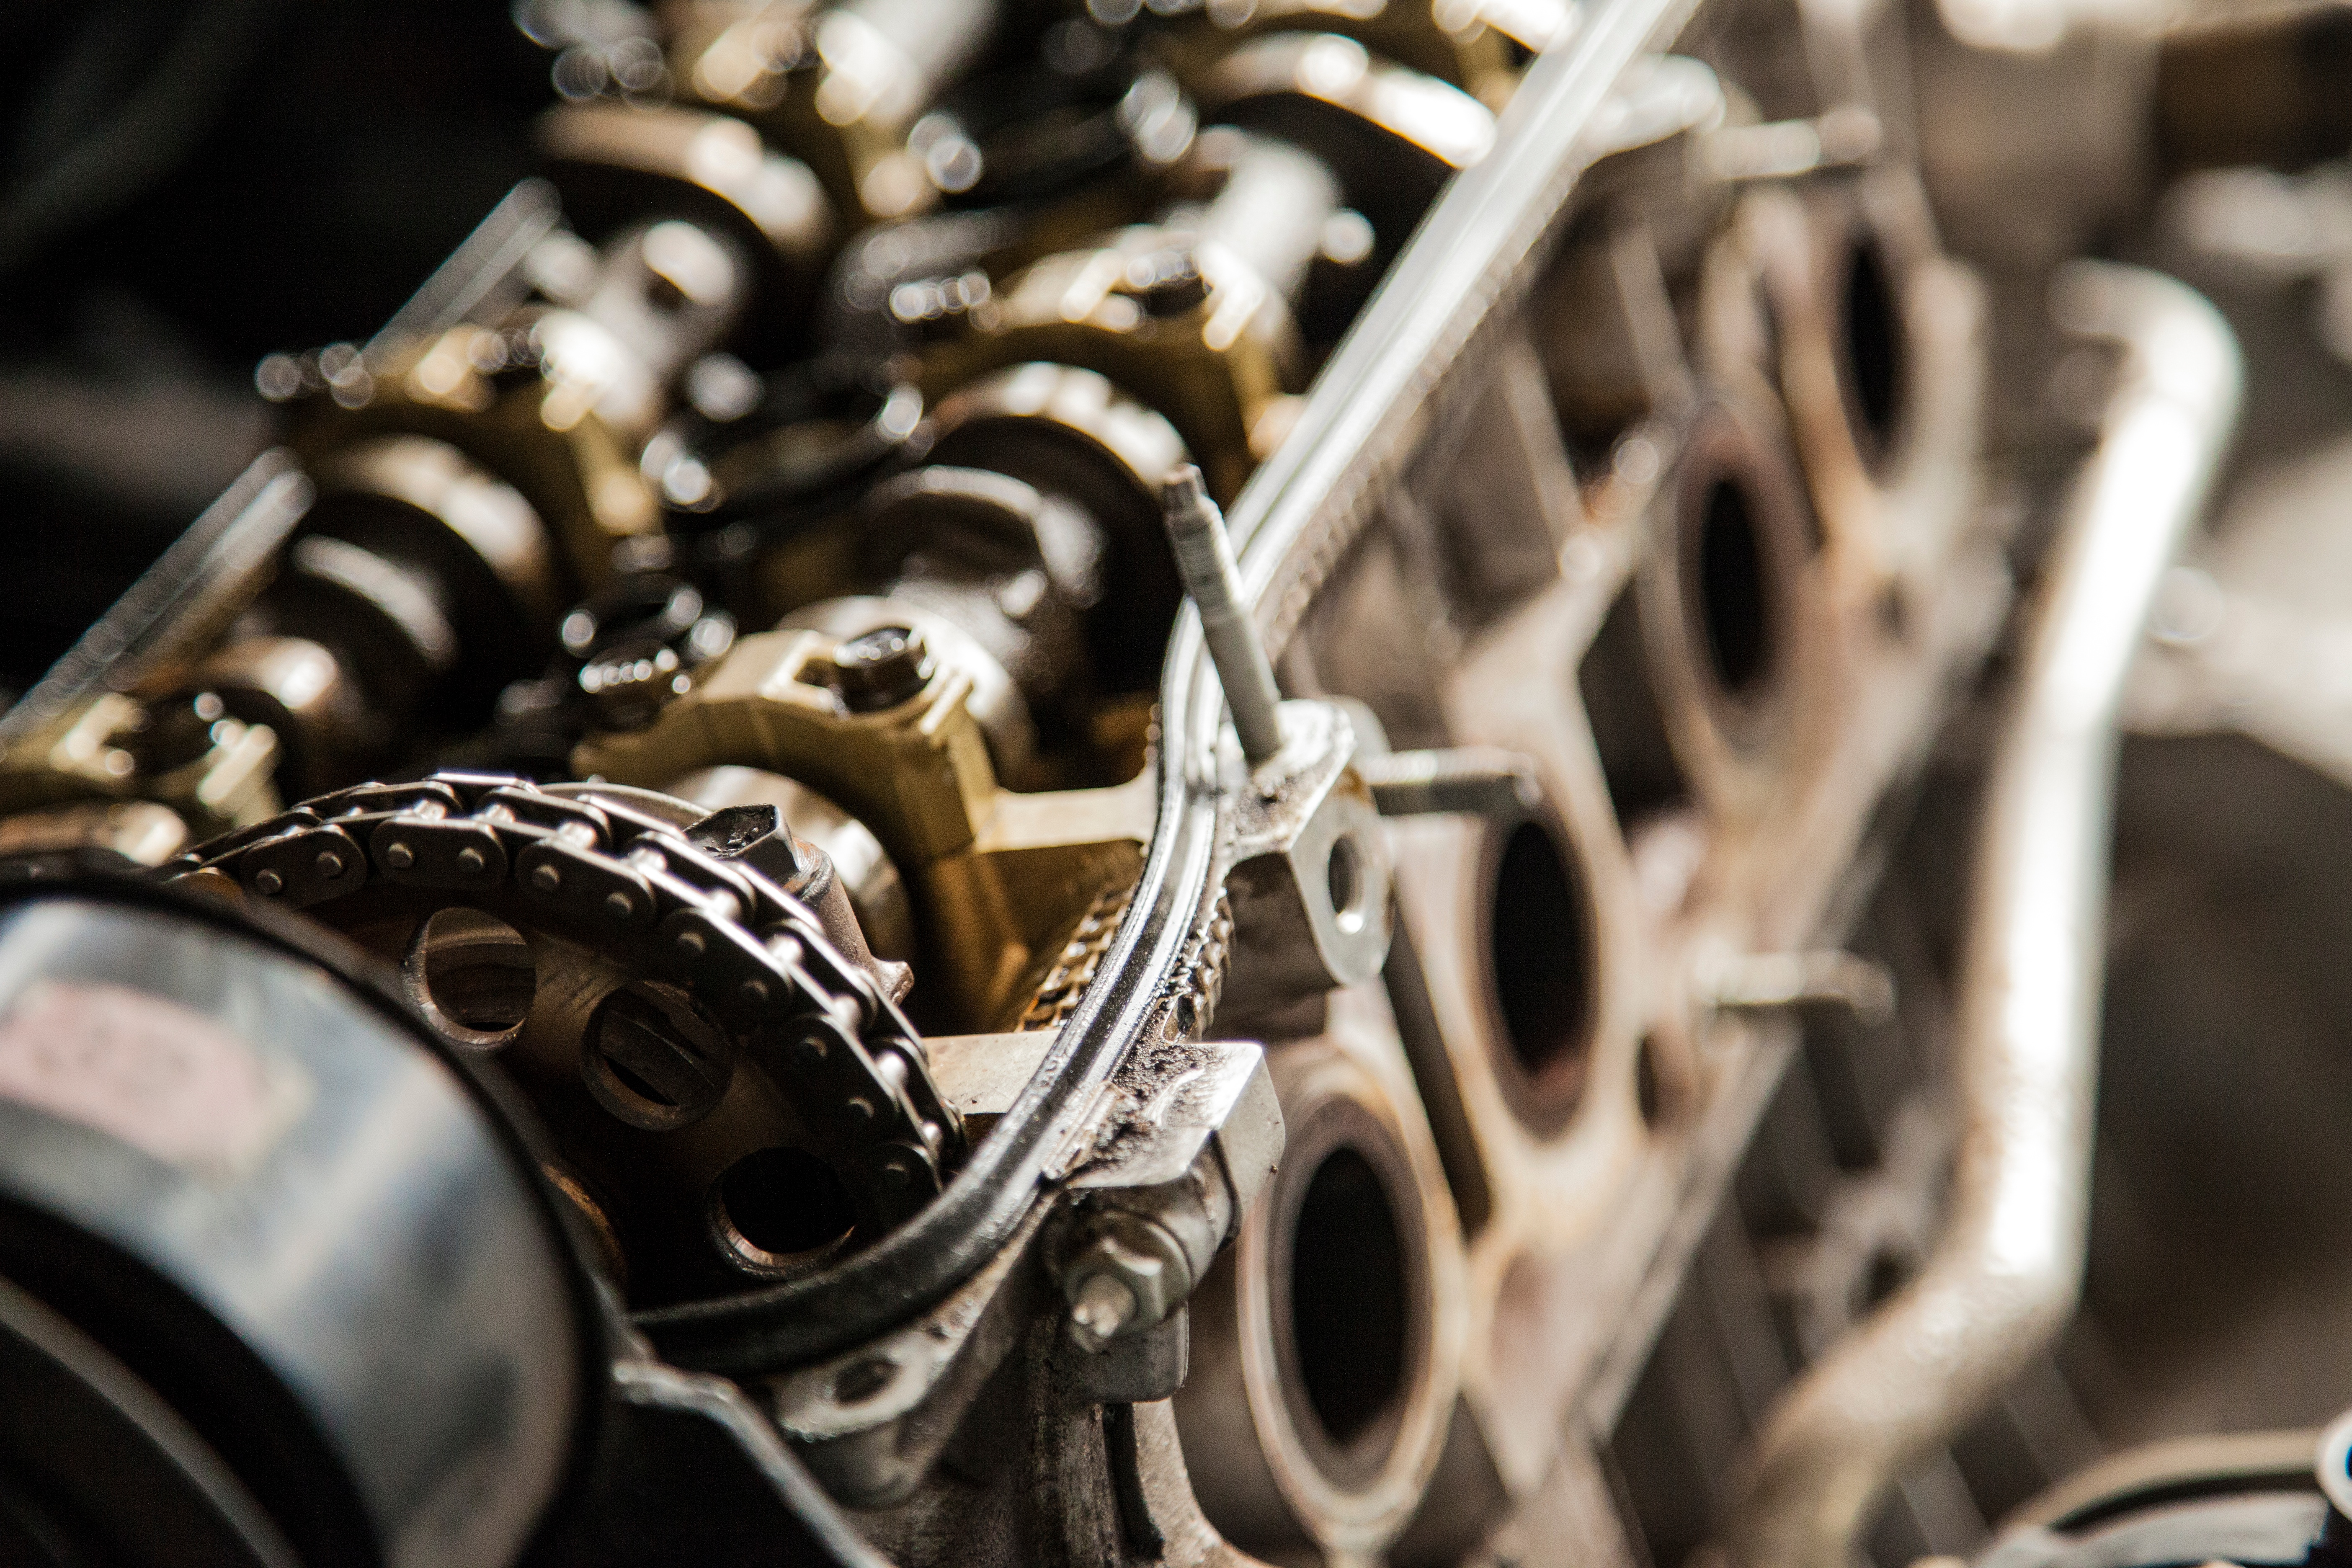
vintage, wheel, bicycle, vehicle, gear, motorcycle, machinery, material, tire, sports equipment, mountain bike, close up, engine, motor, land vehicle, automotive tire